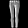
Label: Trouser